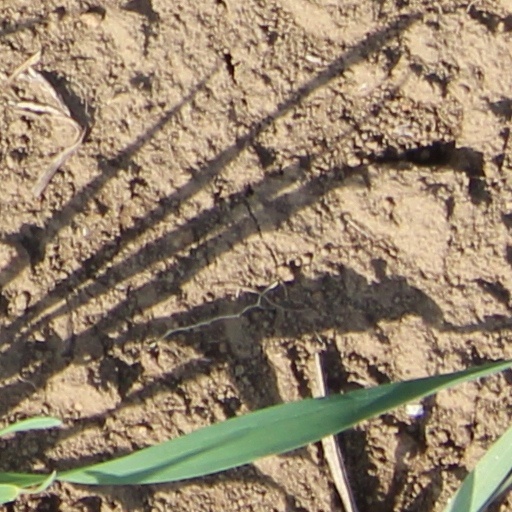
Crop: wheat